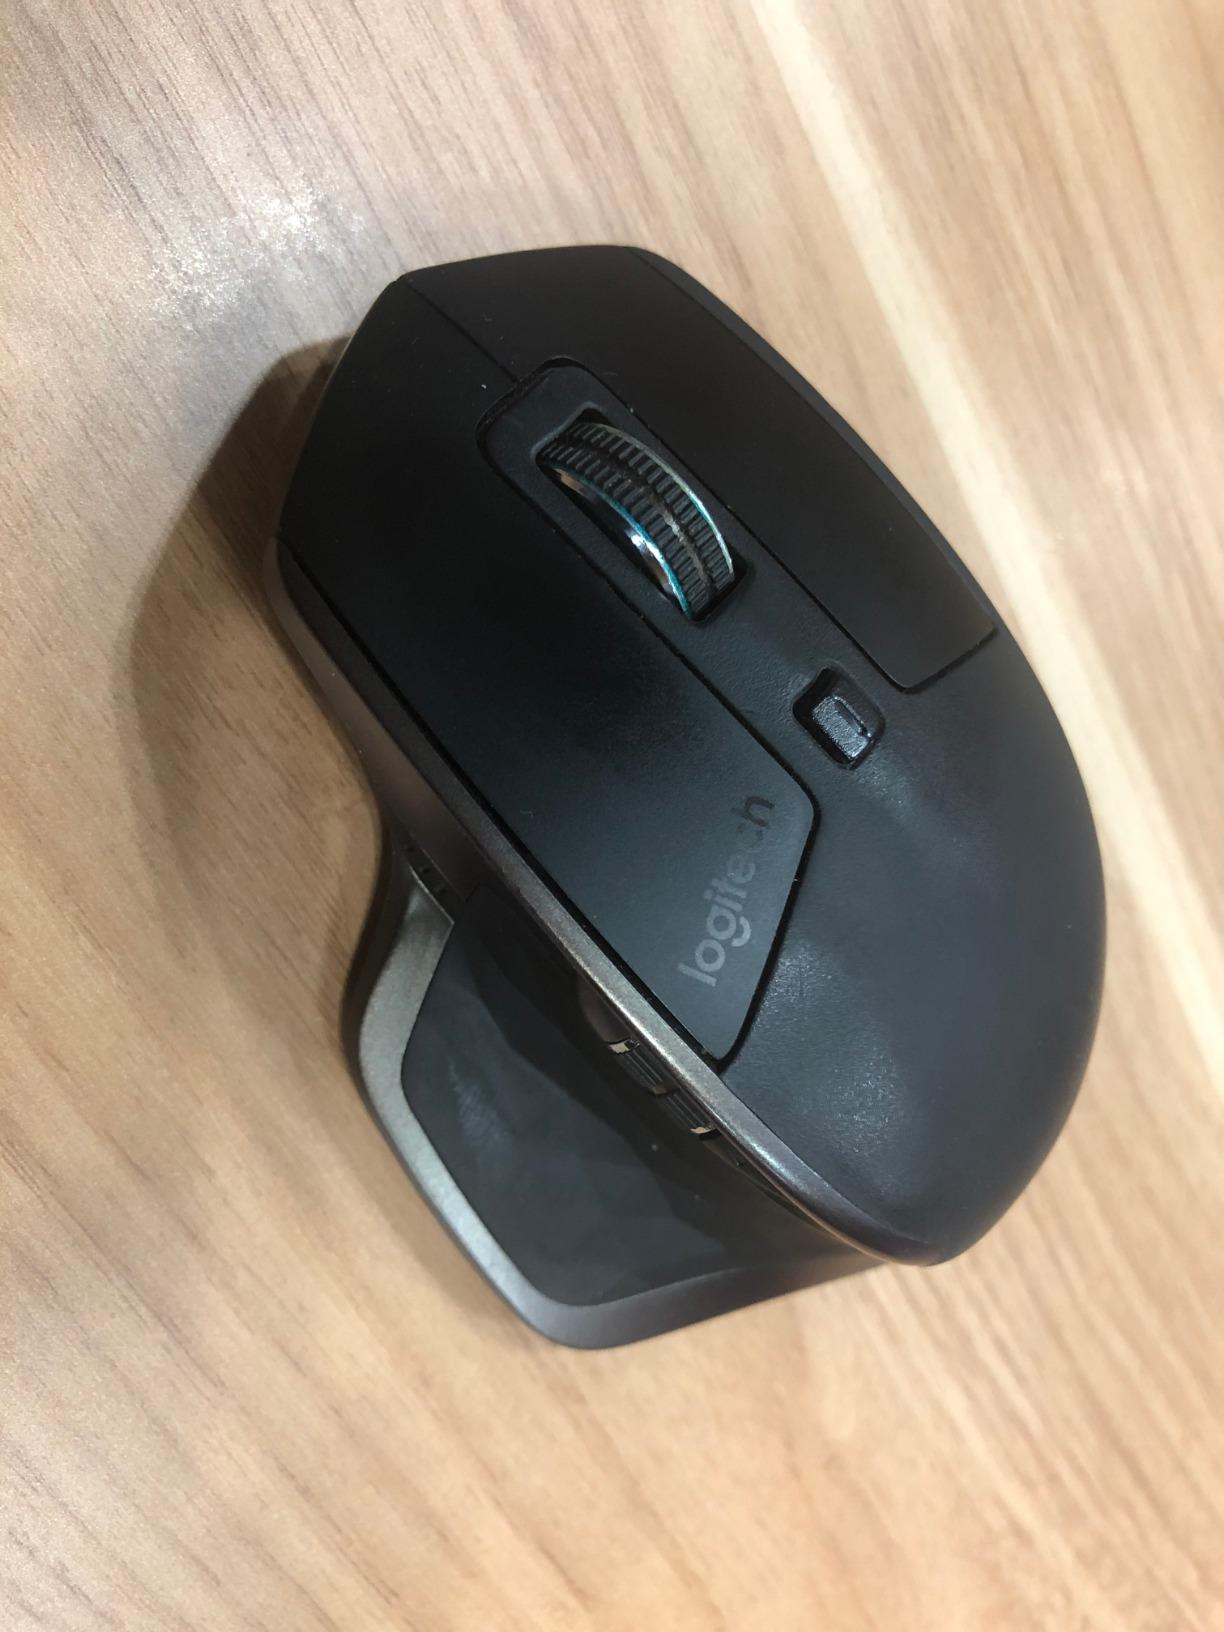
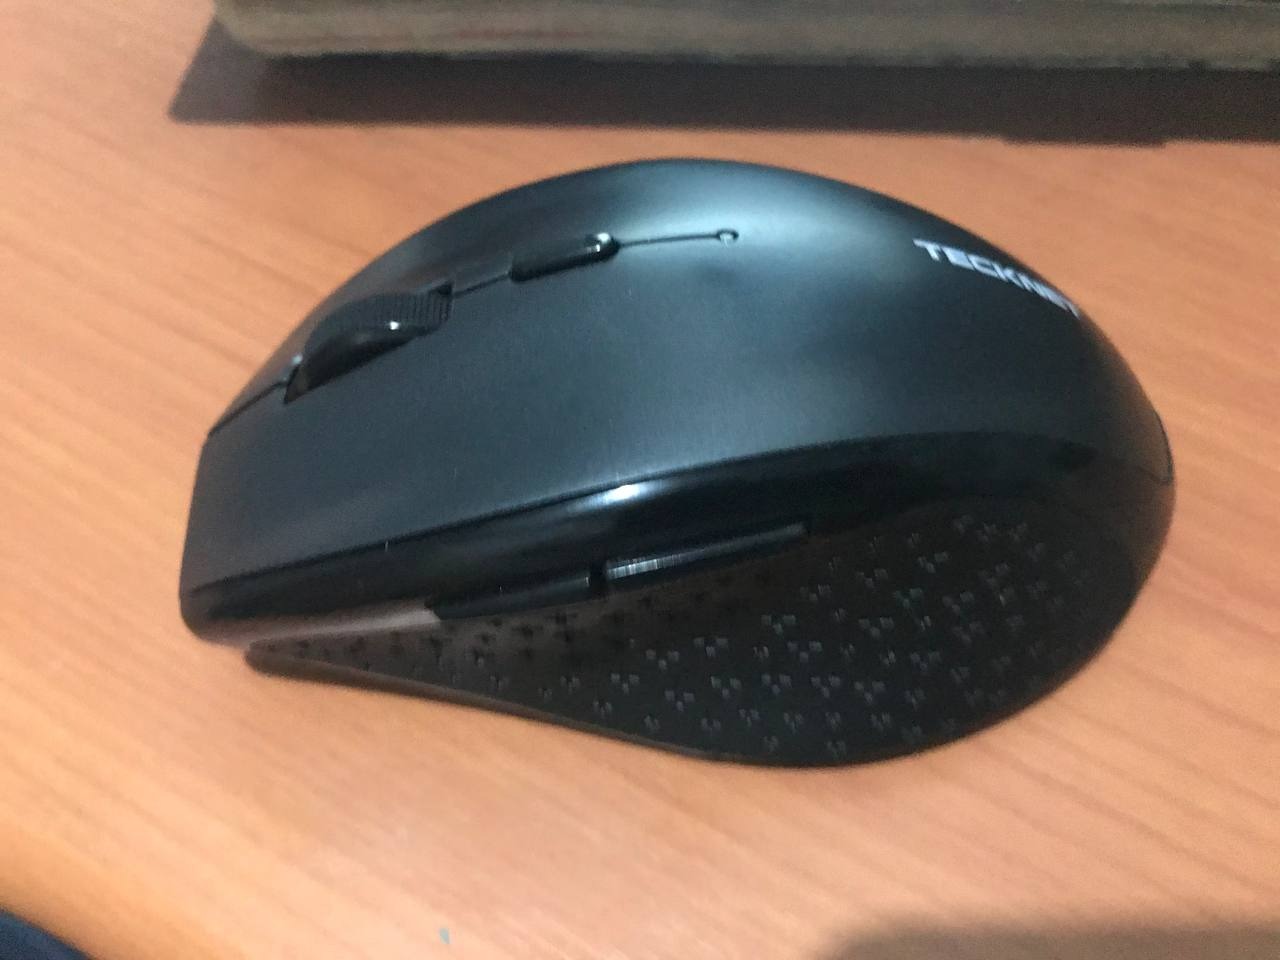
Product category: mouse
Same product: no